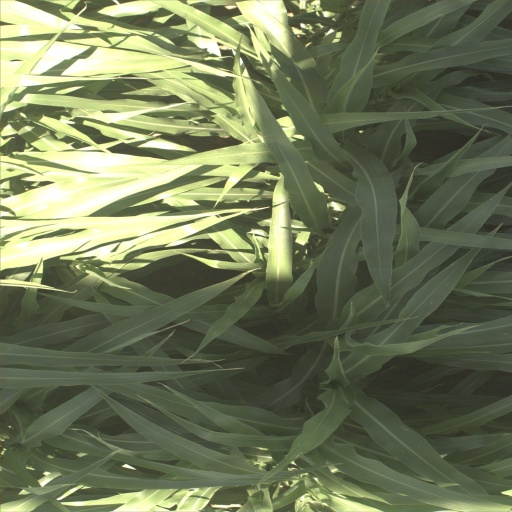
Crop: sorghum